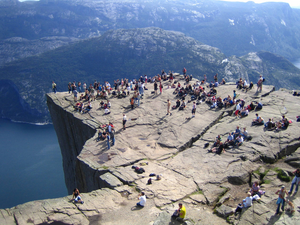
Preikestolen est une imposante falaise de Norvège qui culmine à 604 mètres au-dessus des eaux du Lysefjord. Attirés par le point de vue offert au bord du vide, les milliers de randonneurs qui se rendent sur le site chaque année en font un des plus importants sites touristiques du pays.